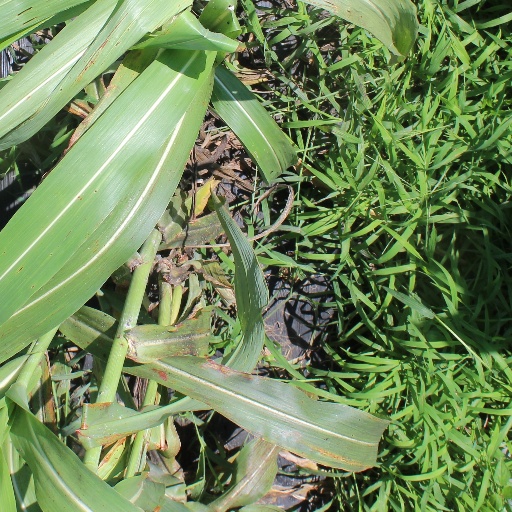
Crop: sorghum